Rangayana Raghu

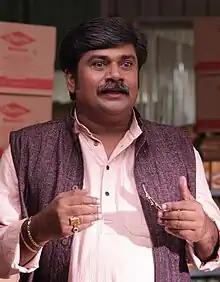
Raghu during the filming of "Ishtakamya", 2015

Koththuru Chikkarangappa Raghunath (born 17 April 1965), known by his screen name Rangayana Raghu, is an Indian film and stage actor, known for his work in Kannada cinema. He is a recipient of multiple Filmfare Awards South, SIIMA Awards, and two Karnataka State Film Awards.